Radiance (book)

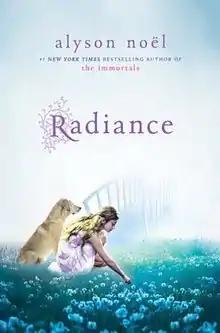
First edition (US)

Radiance is the first book of the Riley Bloom Series written by Alyson Noël, which is a spin-off of The Immortals (Noël series).